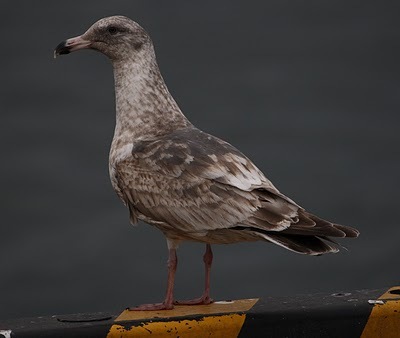
this is a bird with a wide pointed bill which has gray mottled feathers, webbed feet, and a black tip on he bill.
a large bird with a long grey neck, grey and dark brown wing and tail feathers, and a short black bill.
a medium bird with a brown and white speckled body, neck, and face.
this bird is white and black in color with a curved beak, and black eye rings.
the bird has long tarsus, a mix of brown and white feathers, and a long flat beak.
this medium sized bird has a thick beak and brown feathers.
a bird with brown, white and black body and the bill is curved downwardsa long necked bird with light and grey speckled feathers, and a medium sized bill with a black tip.
this bird is made up of many shades of grey with a long neck and a long bill
this bird has a downward-curved beak and a speckled white and black body.
Species: Slaty Backed Gull